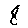
Label: 8